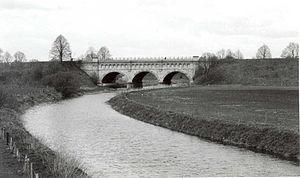
Le canal Dortmund-Ems est un canal reliant le port de Dortmund au port fluvio-maritime de Papenburg-sur-l'Ems, à travers la Rhénanie-du-Nord-Westphalie et la Basse-Saxe. Il est exploité par le service de la Navigation de Duisbourg-Meiderich jusqu'à Datteln, et ensuite par le service de la Navigation de Rheine jusqu'à Gleesen, Meppen et Papenburg.